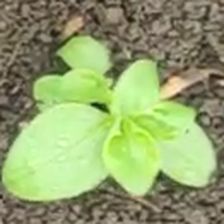
Weed species: Kena_(Commplina_benghalensio)